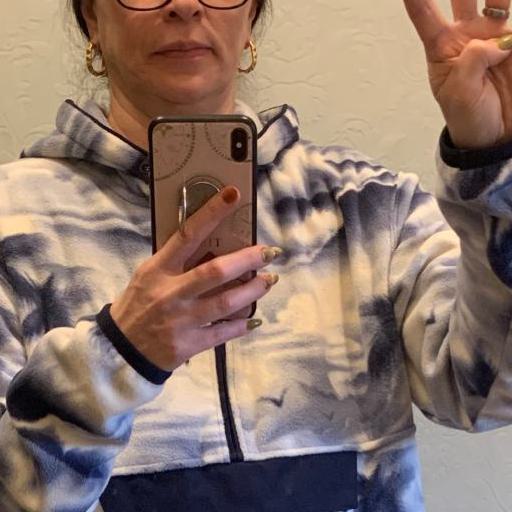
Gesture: no_gesture